Describe the emotion expressed in this image:  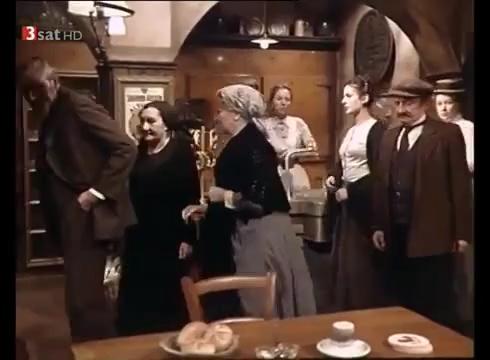
This person displays Pain, valence and arousal with high intensity.